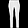
Label: Trouser